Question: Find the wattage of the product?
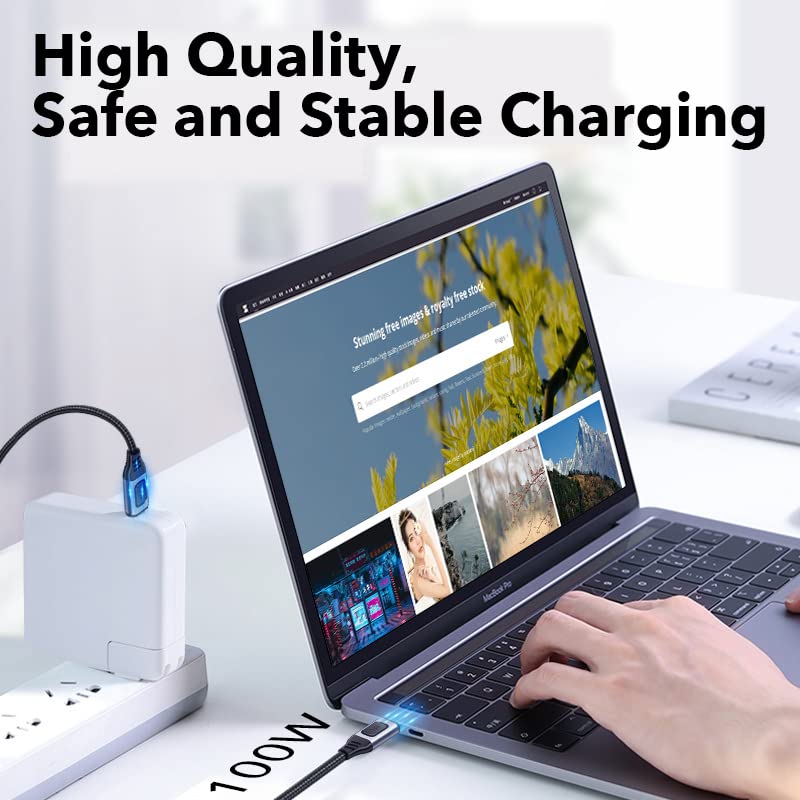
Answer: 100.0 watt